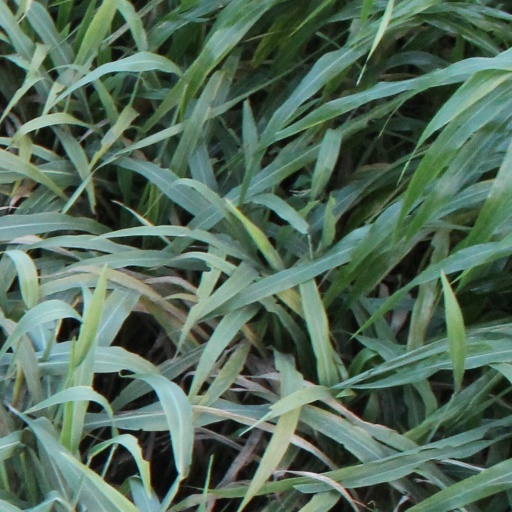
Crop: sorghum